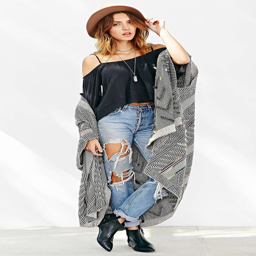
maybe with less holes in the jeans